Fort Ricasoli

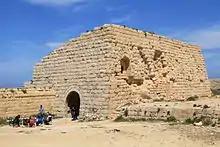
St. Dominic Counterguard, which has partially collapsed

In 1844, the fort was manned by 500 men. In 1848, Sir John Fox Burgoyne inspected Malta's fortifications, and considered Ricasoli as "impregnable". In the 1850s, artillery of a higher calibre was introduced to the fort, and the guns were replaced a number of times over the following decades. The seaward enceinte had been completely overhauled by 1878, and by the 1900s, new gun emplacements, searchlights and a torpedo station had been installed. In the 1930s, concrete fire control towers were built on No. 2, No. 3 and No. 4 bastions, and further searchlights were installed.